Lexus IS (XE20)

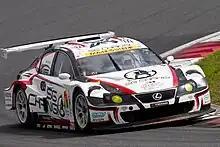
Lexus IS 350 Super GT racer

Lexus introduced a new badge into its lineup in 2007 – a new "X-Package" which was introduced into a number of countries. In the Australian market, it was introduced to celebrate the sale of the 5000th IS 250 in Australia. The IS 250 X came standard with: sport tuned suspension, exclusive 18-inch alloy five-spoke wheels, premium Mark Levinson 14 speaker stereo, moonroof, satellite navigation, illuminated scuff plates, rear camera and sports pedals, and a front lip spoiler. The "X" also came in 3 colors: Onyx Black, Vermillion Red and Metallic Silver. In order to retain the "exclusive" image, only 260 were released in the 2007 calendar year. The pricing started at for the 6-speed manual and rose to for the 6-speed semi-automatic.